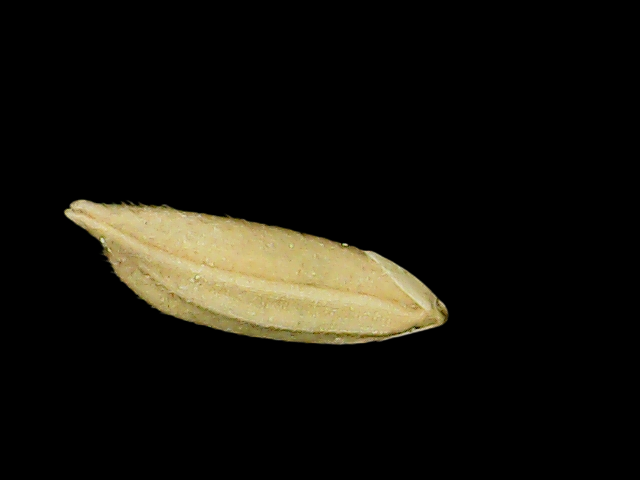
Rice variety: Binadhan12